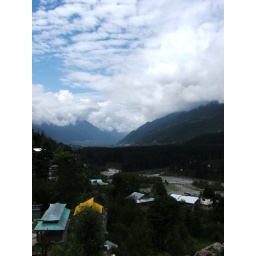
From the roof of the building near our accomidation